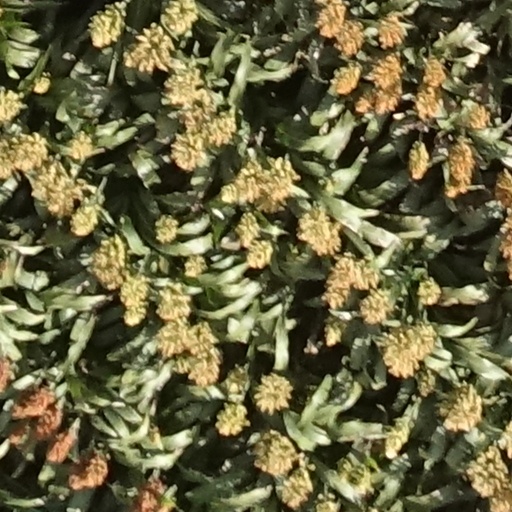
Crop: sorghum